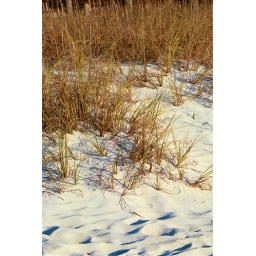
Sea grass on Pass-a-grille beach in Florida